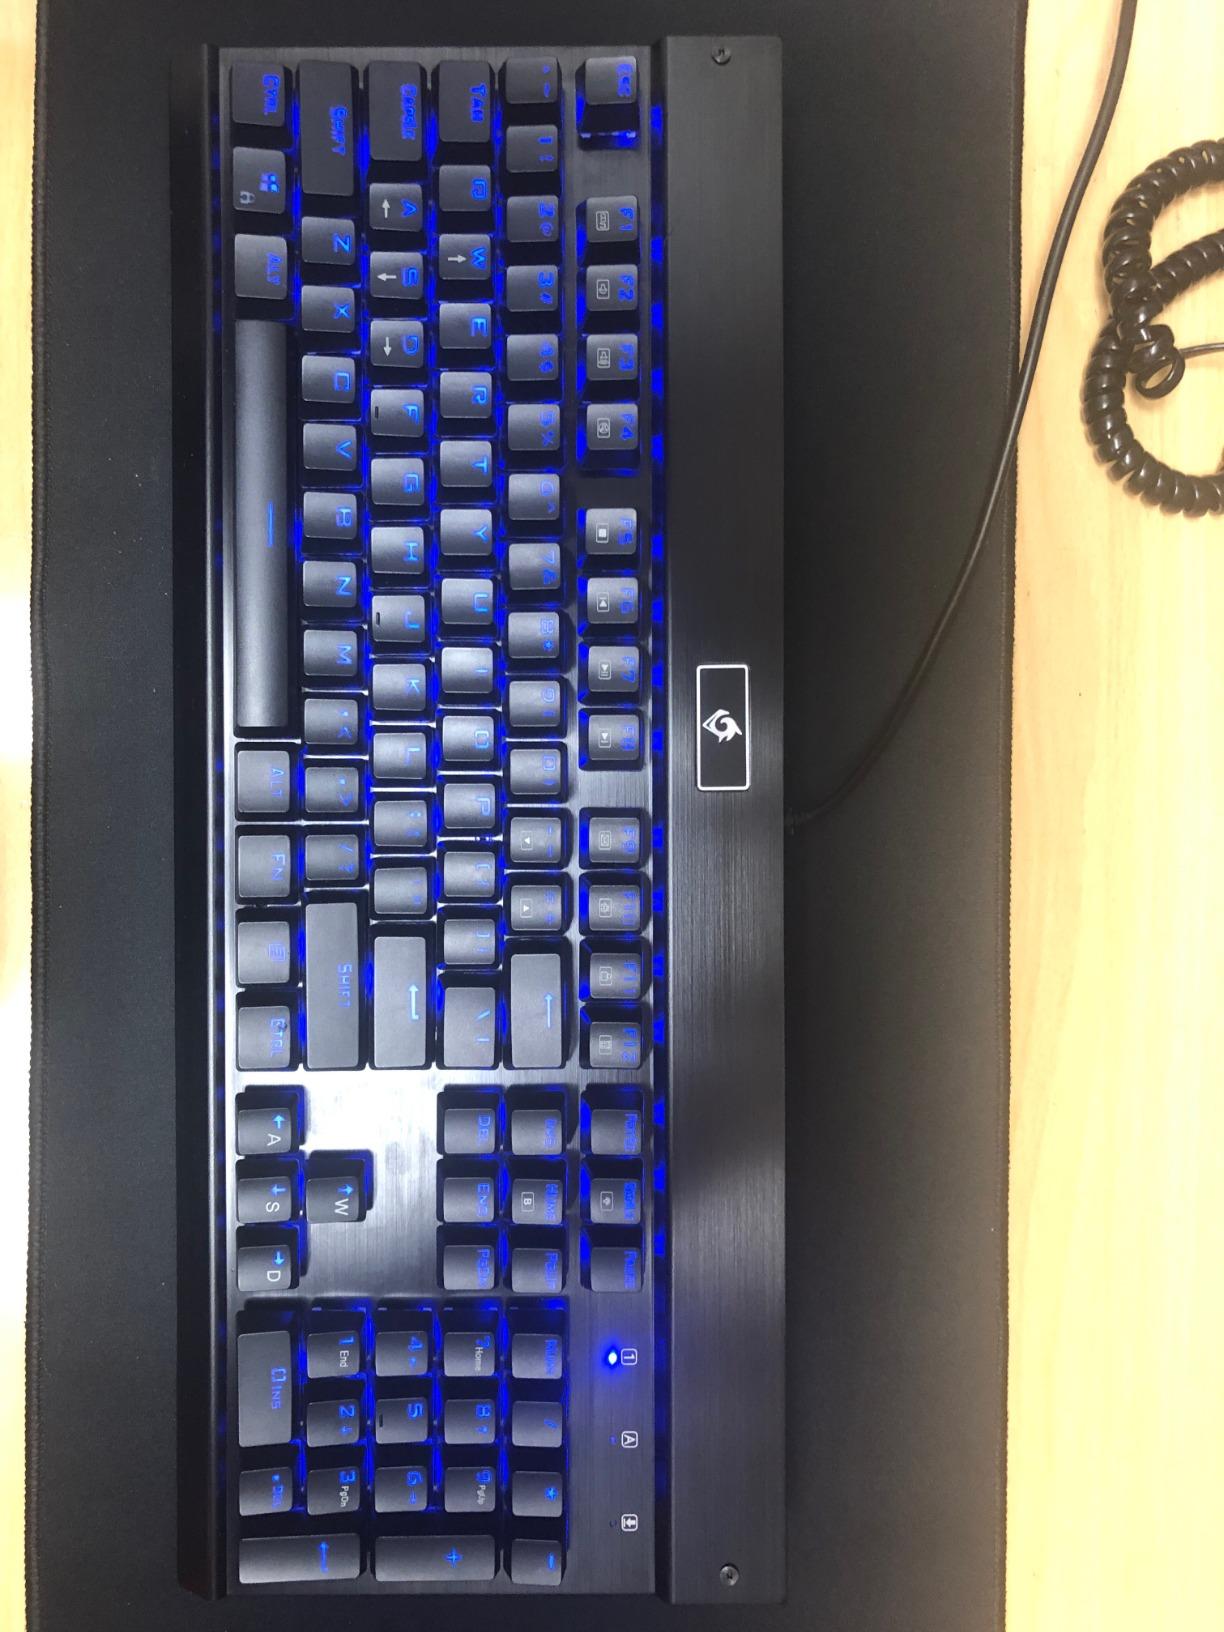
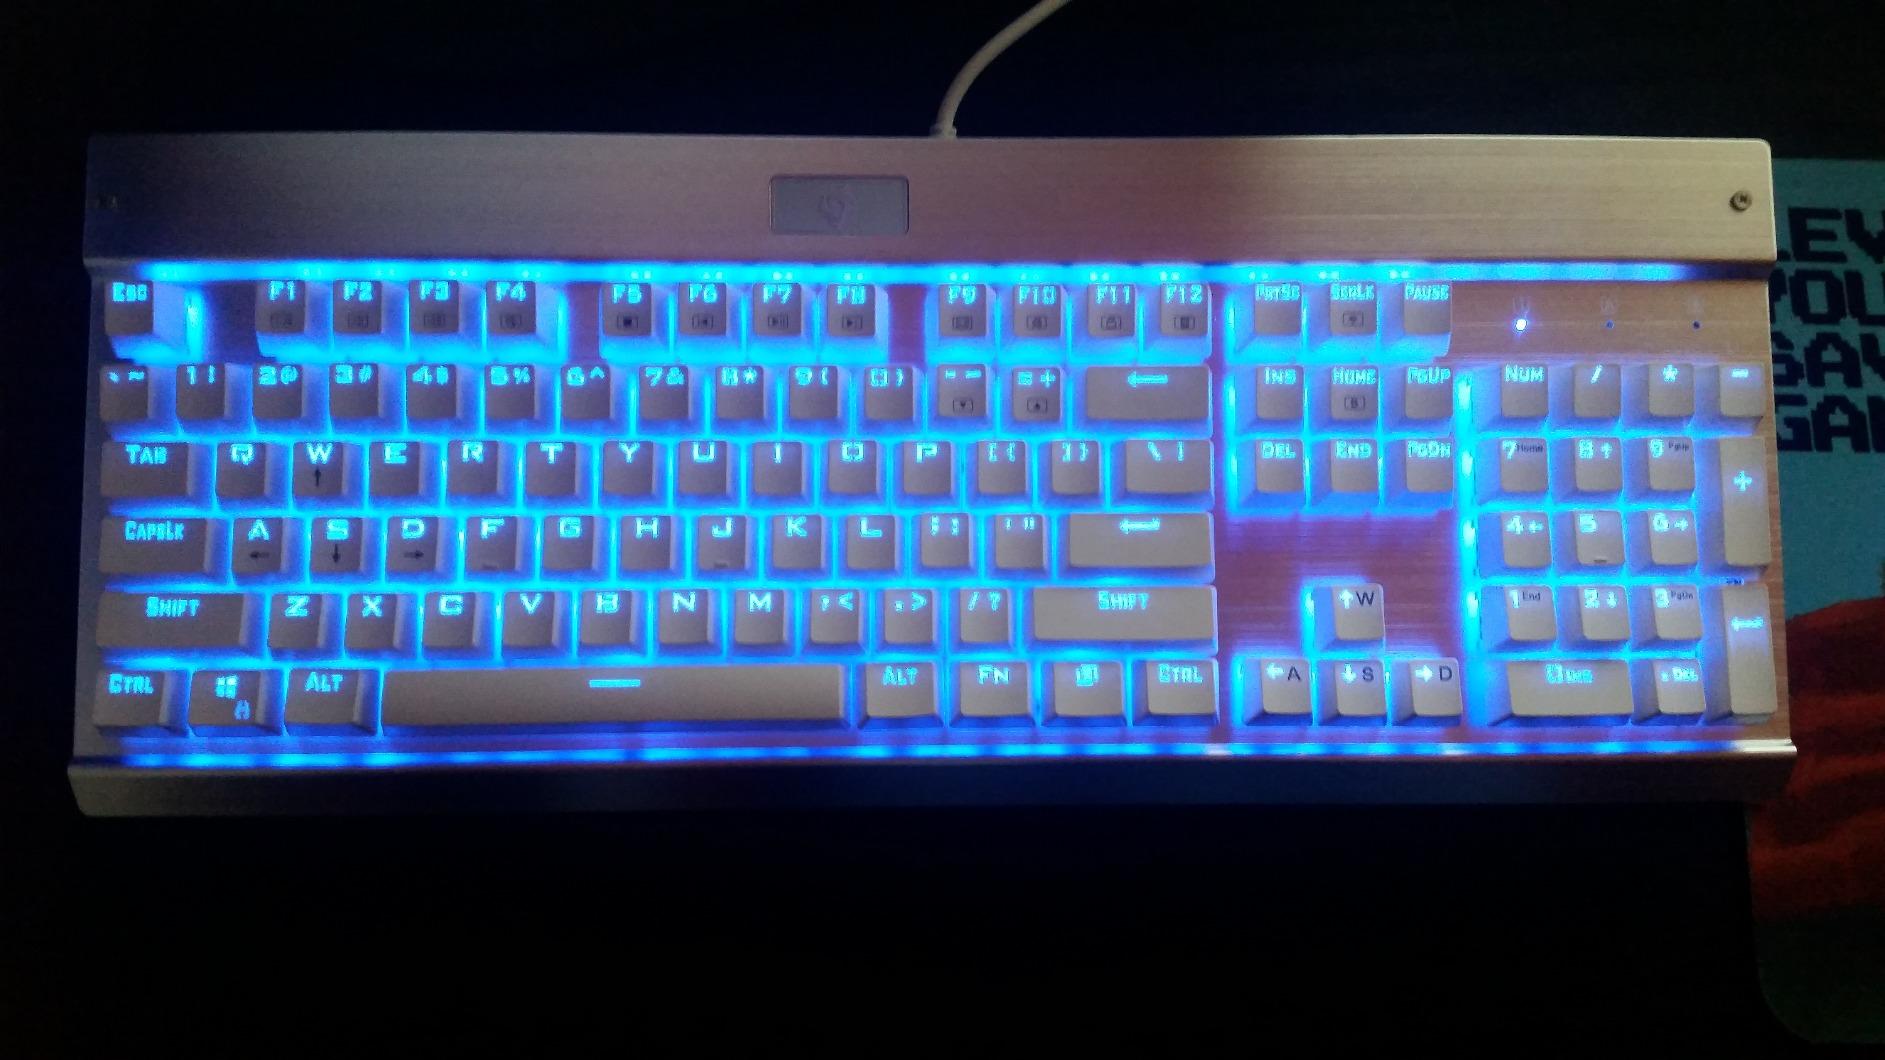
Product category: keyboard
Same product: no